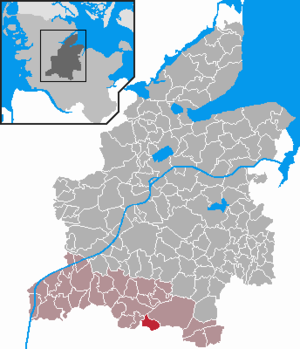
Meezen
Kort
Meezen er en kommune og en by i det nordlige Tyskland, beliggende i Amt Mittelholstein i den sydlige del af Kreis Rendsborg-Egernførde. Kreis Rendsborg-Egernførde ligger i den centrale del af delstaten Slesvig-Holsten.